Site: brandenburg
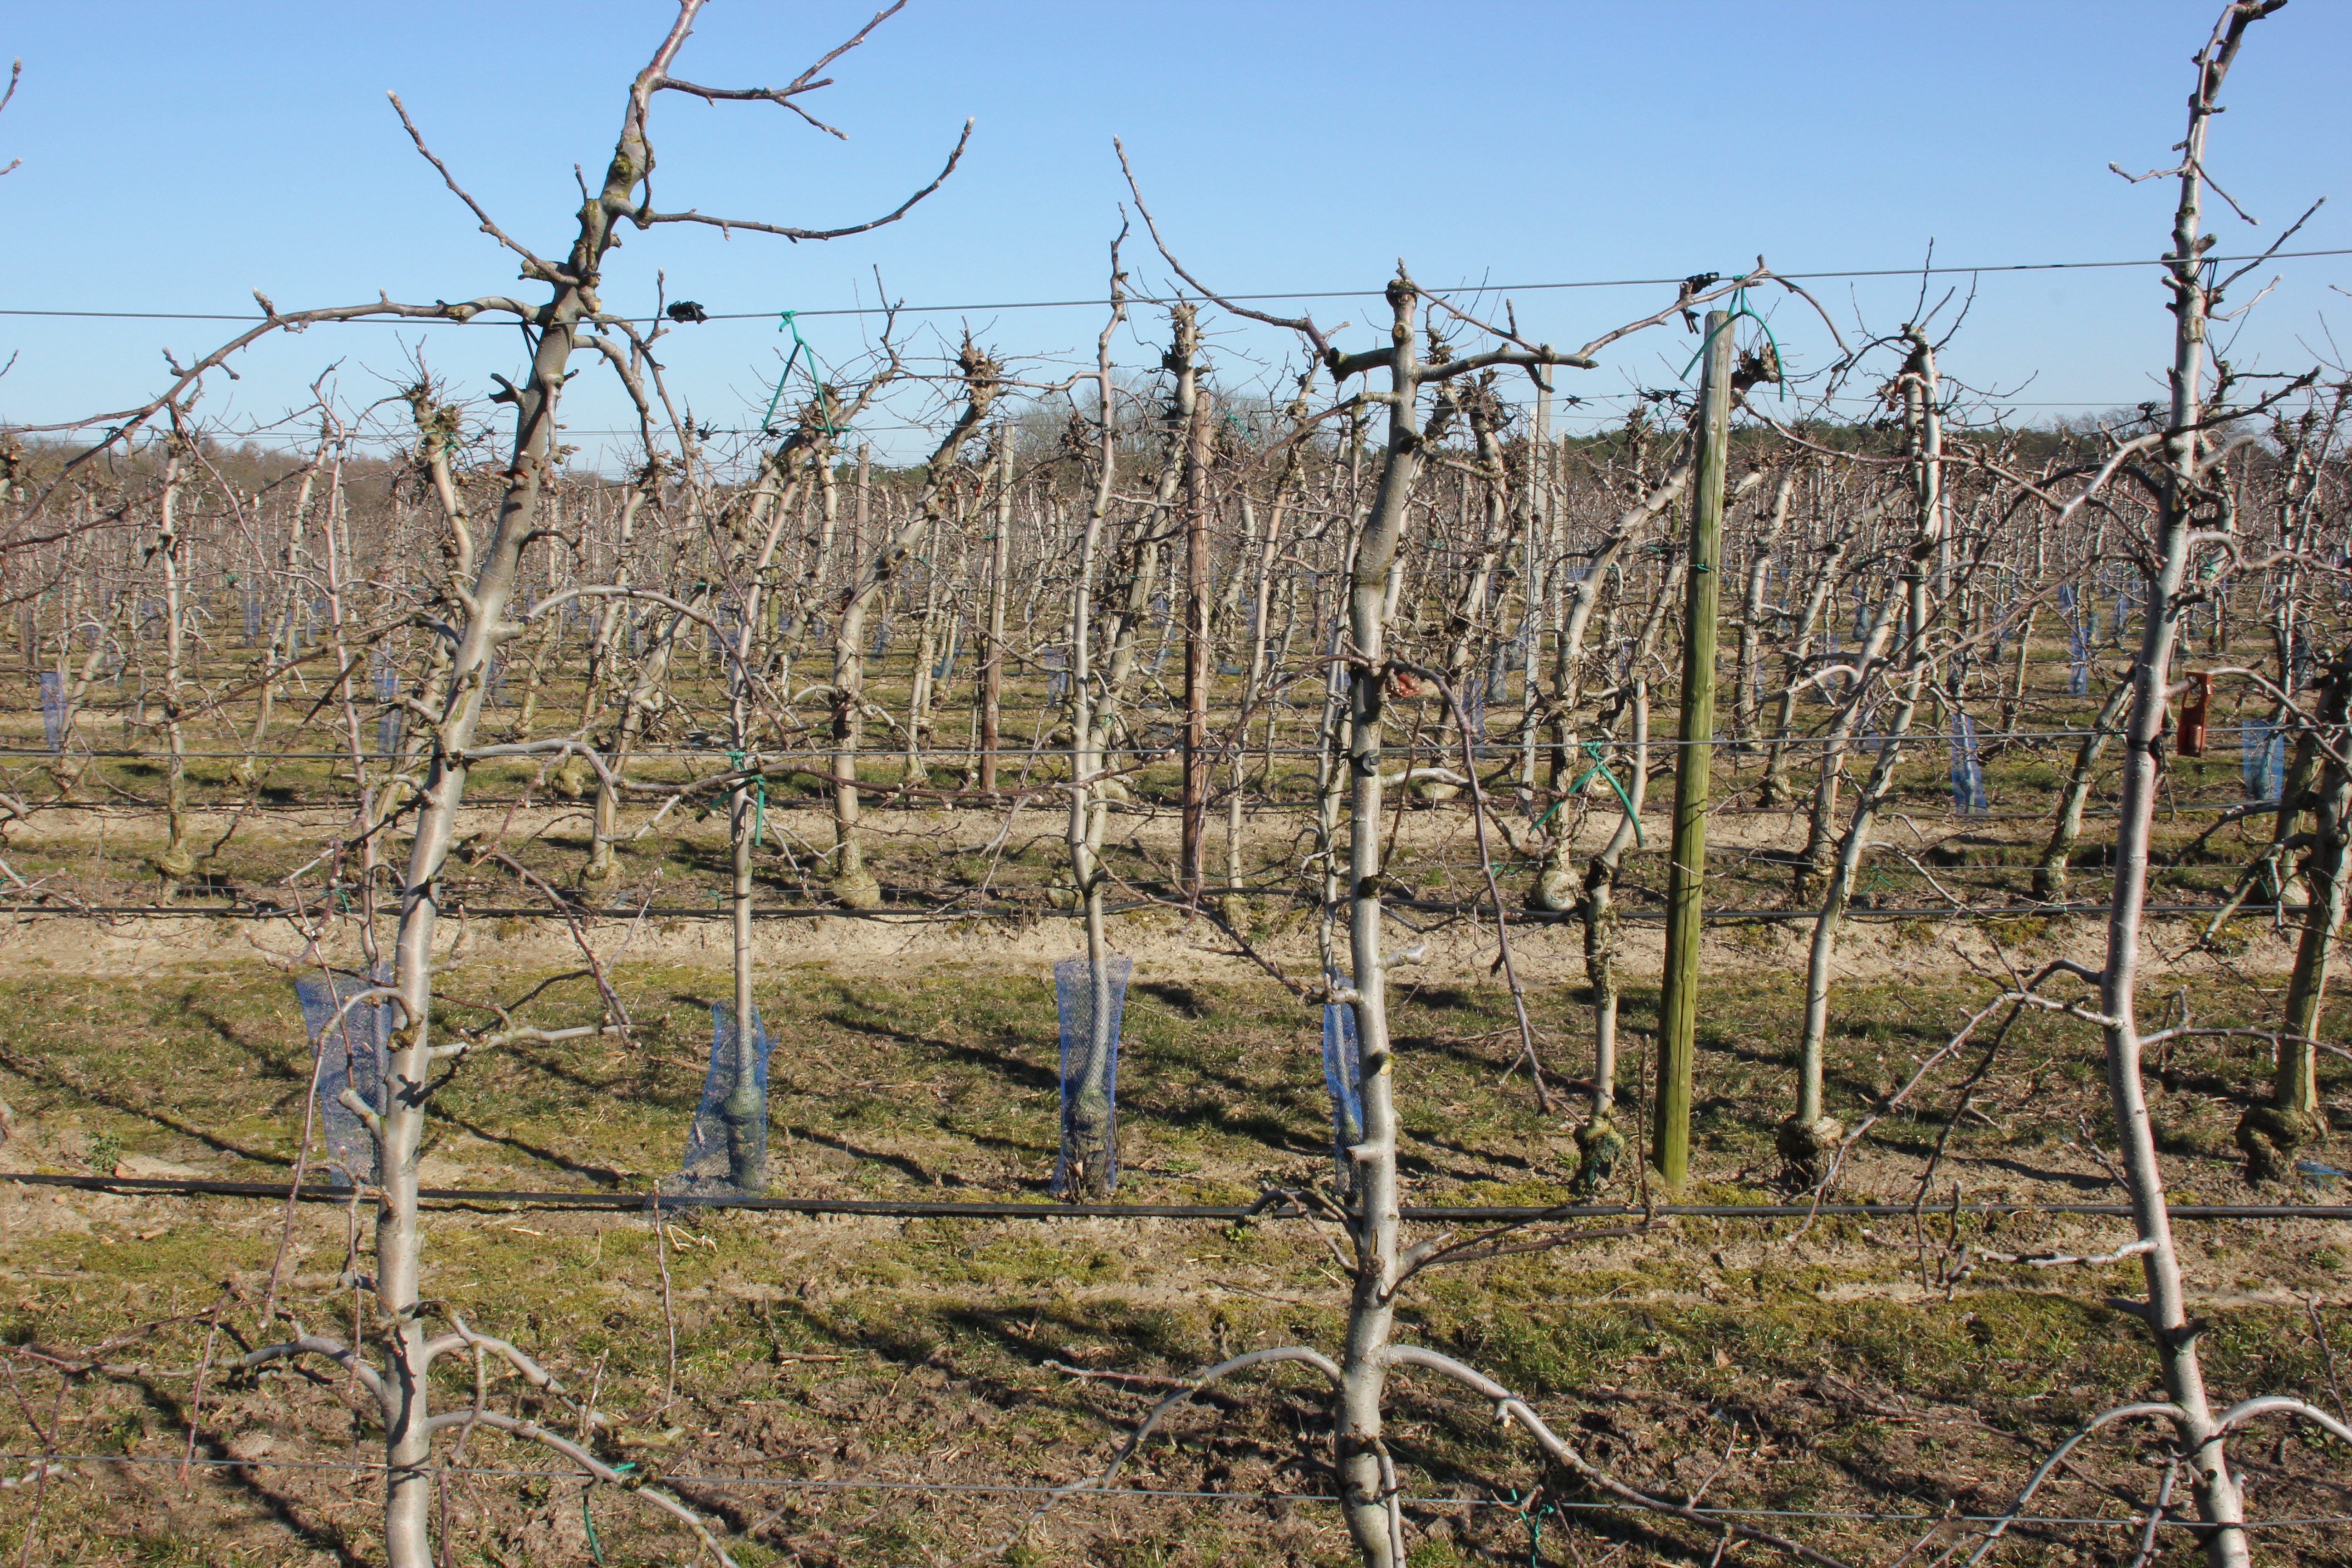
Growth stage (BBCH 03): Bud development